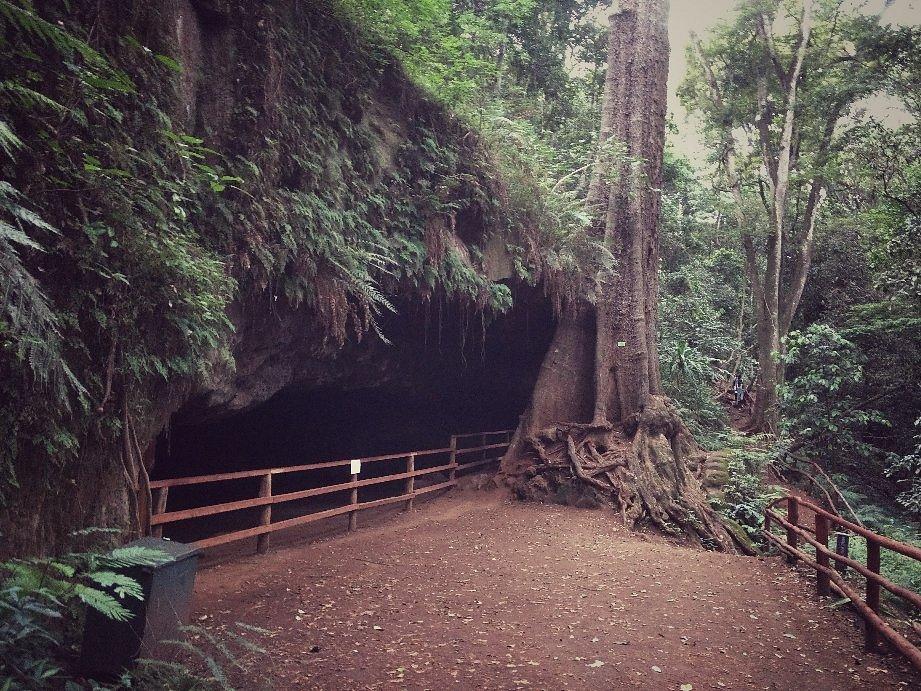
Eneo lililozungukwa na uoto wa asili wa kijani likatengeneza miti pamoja na vichaka. Ikiwa ni sehemu ya misitu minene inayotoa makazi kwa viumbe hai mbalimbali, lakini pia kuwa kama sehemu ya chanzo cha maji.